Titanium-sapphire laser

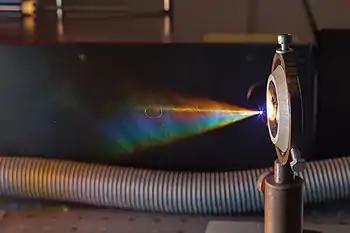
Femtosecond pulses generate multiple angle-resolved colour patterns when focused; note their fan-out angle is even higher than that of the focused laser beam

Titanium-sapphire is especially suitable for pulsed lasers since an ultrashort pulse inherently contains a wide spectrum of frequency components. This is due to the inverse relationship between the frequency bandwidth of a pulse and its time duration, due to their being conjugate variables. However, with an appropriate design, titanium-sapphire can also be used in continuous wave lasers with extremely narrow linewidths tunable over a wide range.